(In)Visible Dialogues

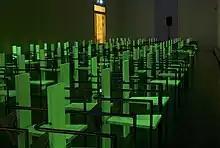
(In)visible Dialoguges, 2011, phosphorescent copies of J. Bolin's Chairs with catalogue, created by Abake (night)

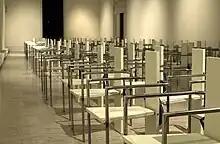
(In)visible Dialoguges, phosphorescent copies of J. Bolin's Chairs with catalogue, created by Abake 2011 (day)

(In)visible Dialogues was an art project realized at the Royal Academy of Fine Arts in Stockholm in 2011. It was initiated by artist Per Huttner and biochemist Elias Arnér. The project was transgressing the boundaries of exhibition, publication and lectures in order to stimulate dialogues between art and science. The project was a sequel to the project Begrepp – En samling from 1992 and drew on Hüttner's experiences from projects like I am a Curator and Democracy and Desire.